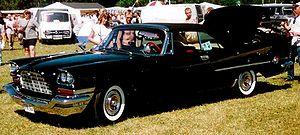
Les Chrysler 300 «lettrées» sont des voitures de luxe hautes performances conçues par Chrysler aux États-Unis de 1955 à 1965. Après la première année, appelée C-300, les voitures de 1956 portaient le numéro 300B. Les modèles successifs ont reçu la lettre suivante de l'alphabet sous la forme d'un suffixe atteignant les 300L en 1965, après quoi le modèle a été abandonné.